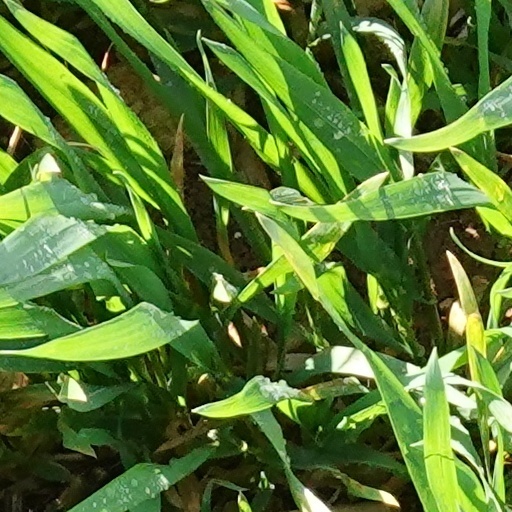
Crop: wheat